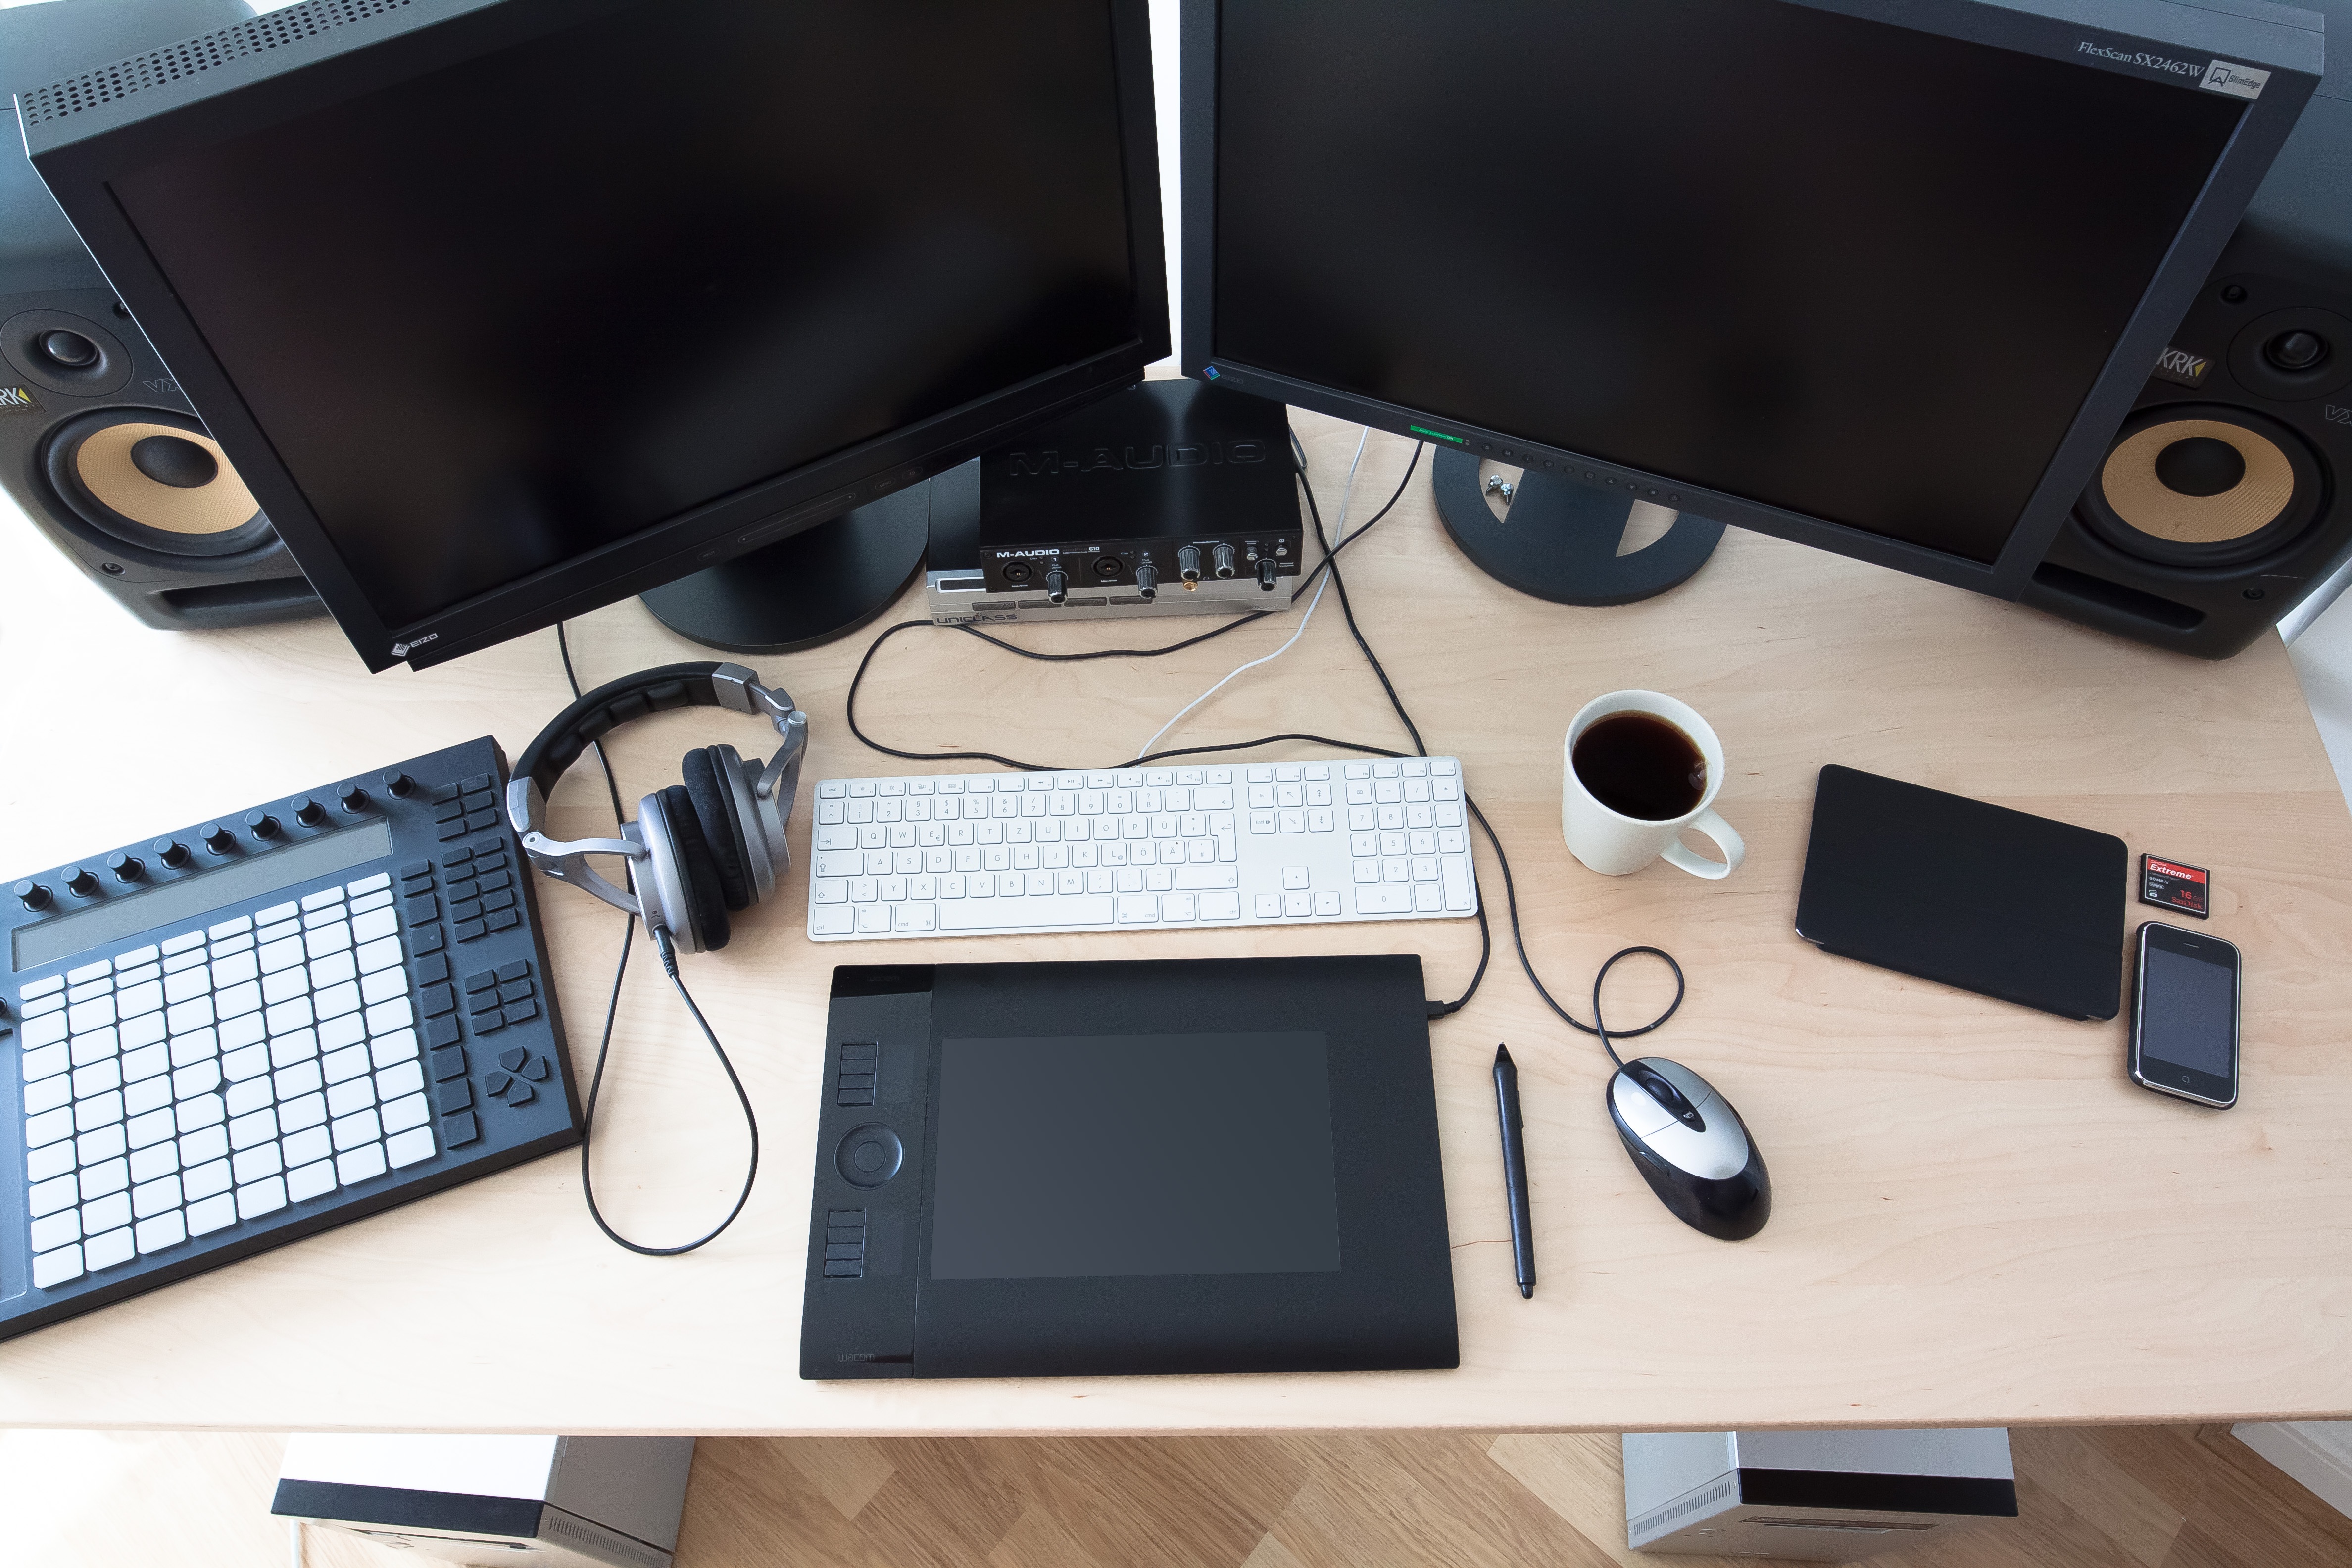
computer, coffee, keyboard, technology, mouse, cable, office, gadget, graphics tablet, home office, electronics, pc, speakers, multimedia, company, calculator, workplace, screens, supervision, digital pen, desktop computer, graphics station, personal computer, computer monitor, computer hardware, movie design, calibrated